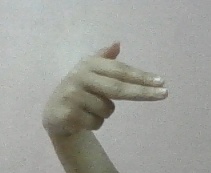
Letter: ghain